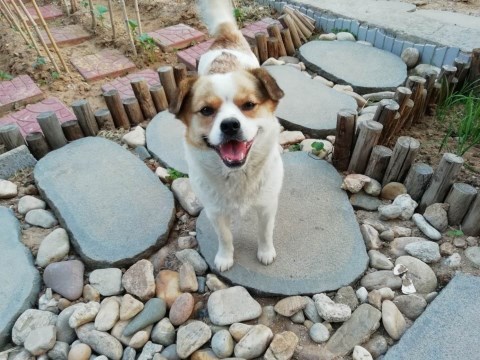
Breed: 3336-n000121-chinese_rural_dog